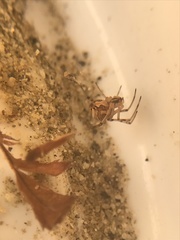
Species: Lactrodectus_hesperus